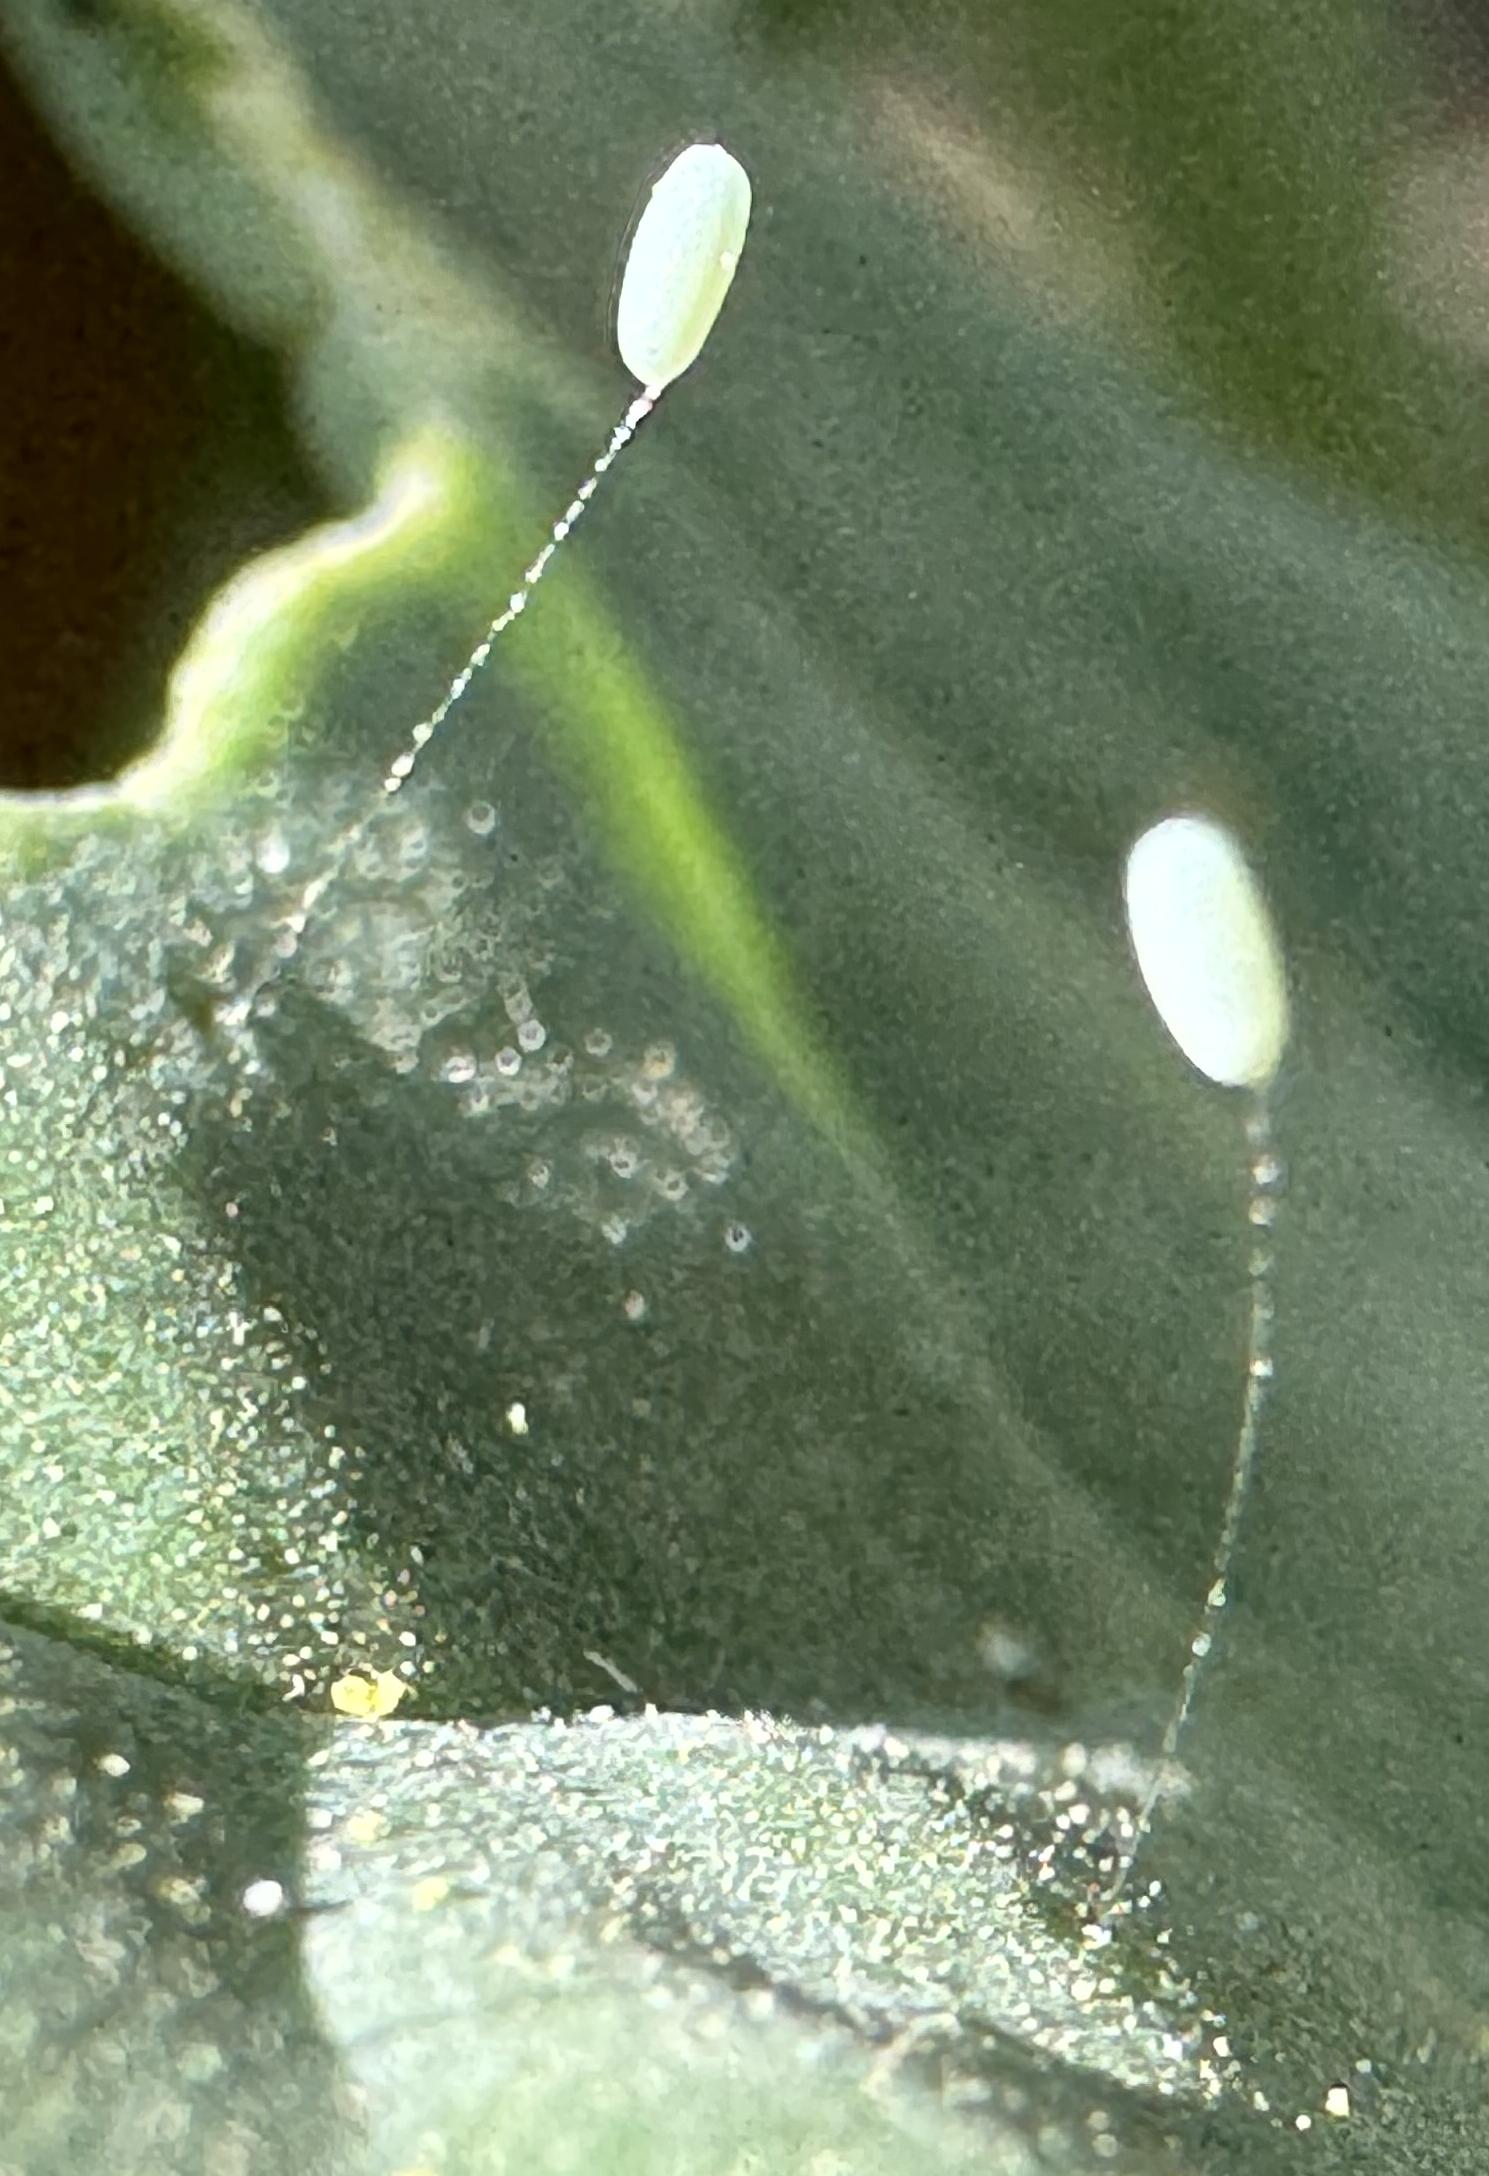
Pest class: predators